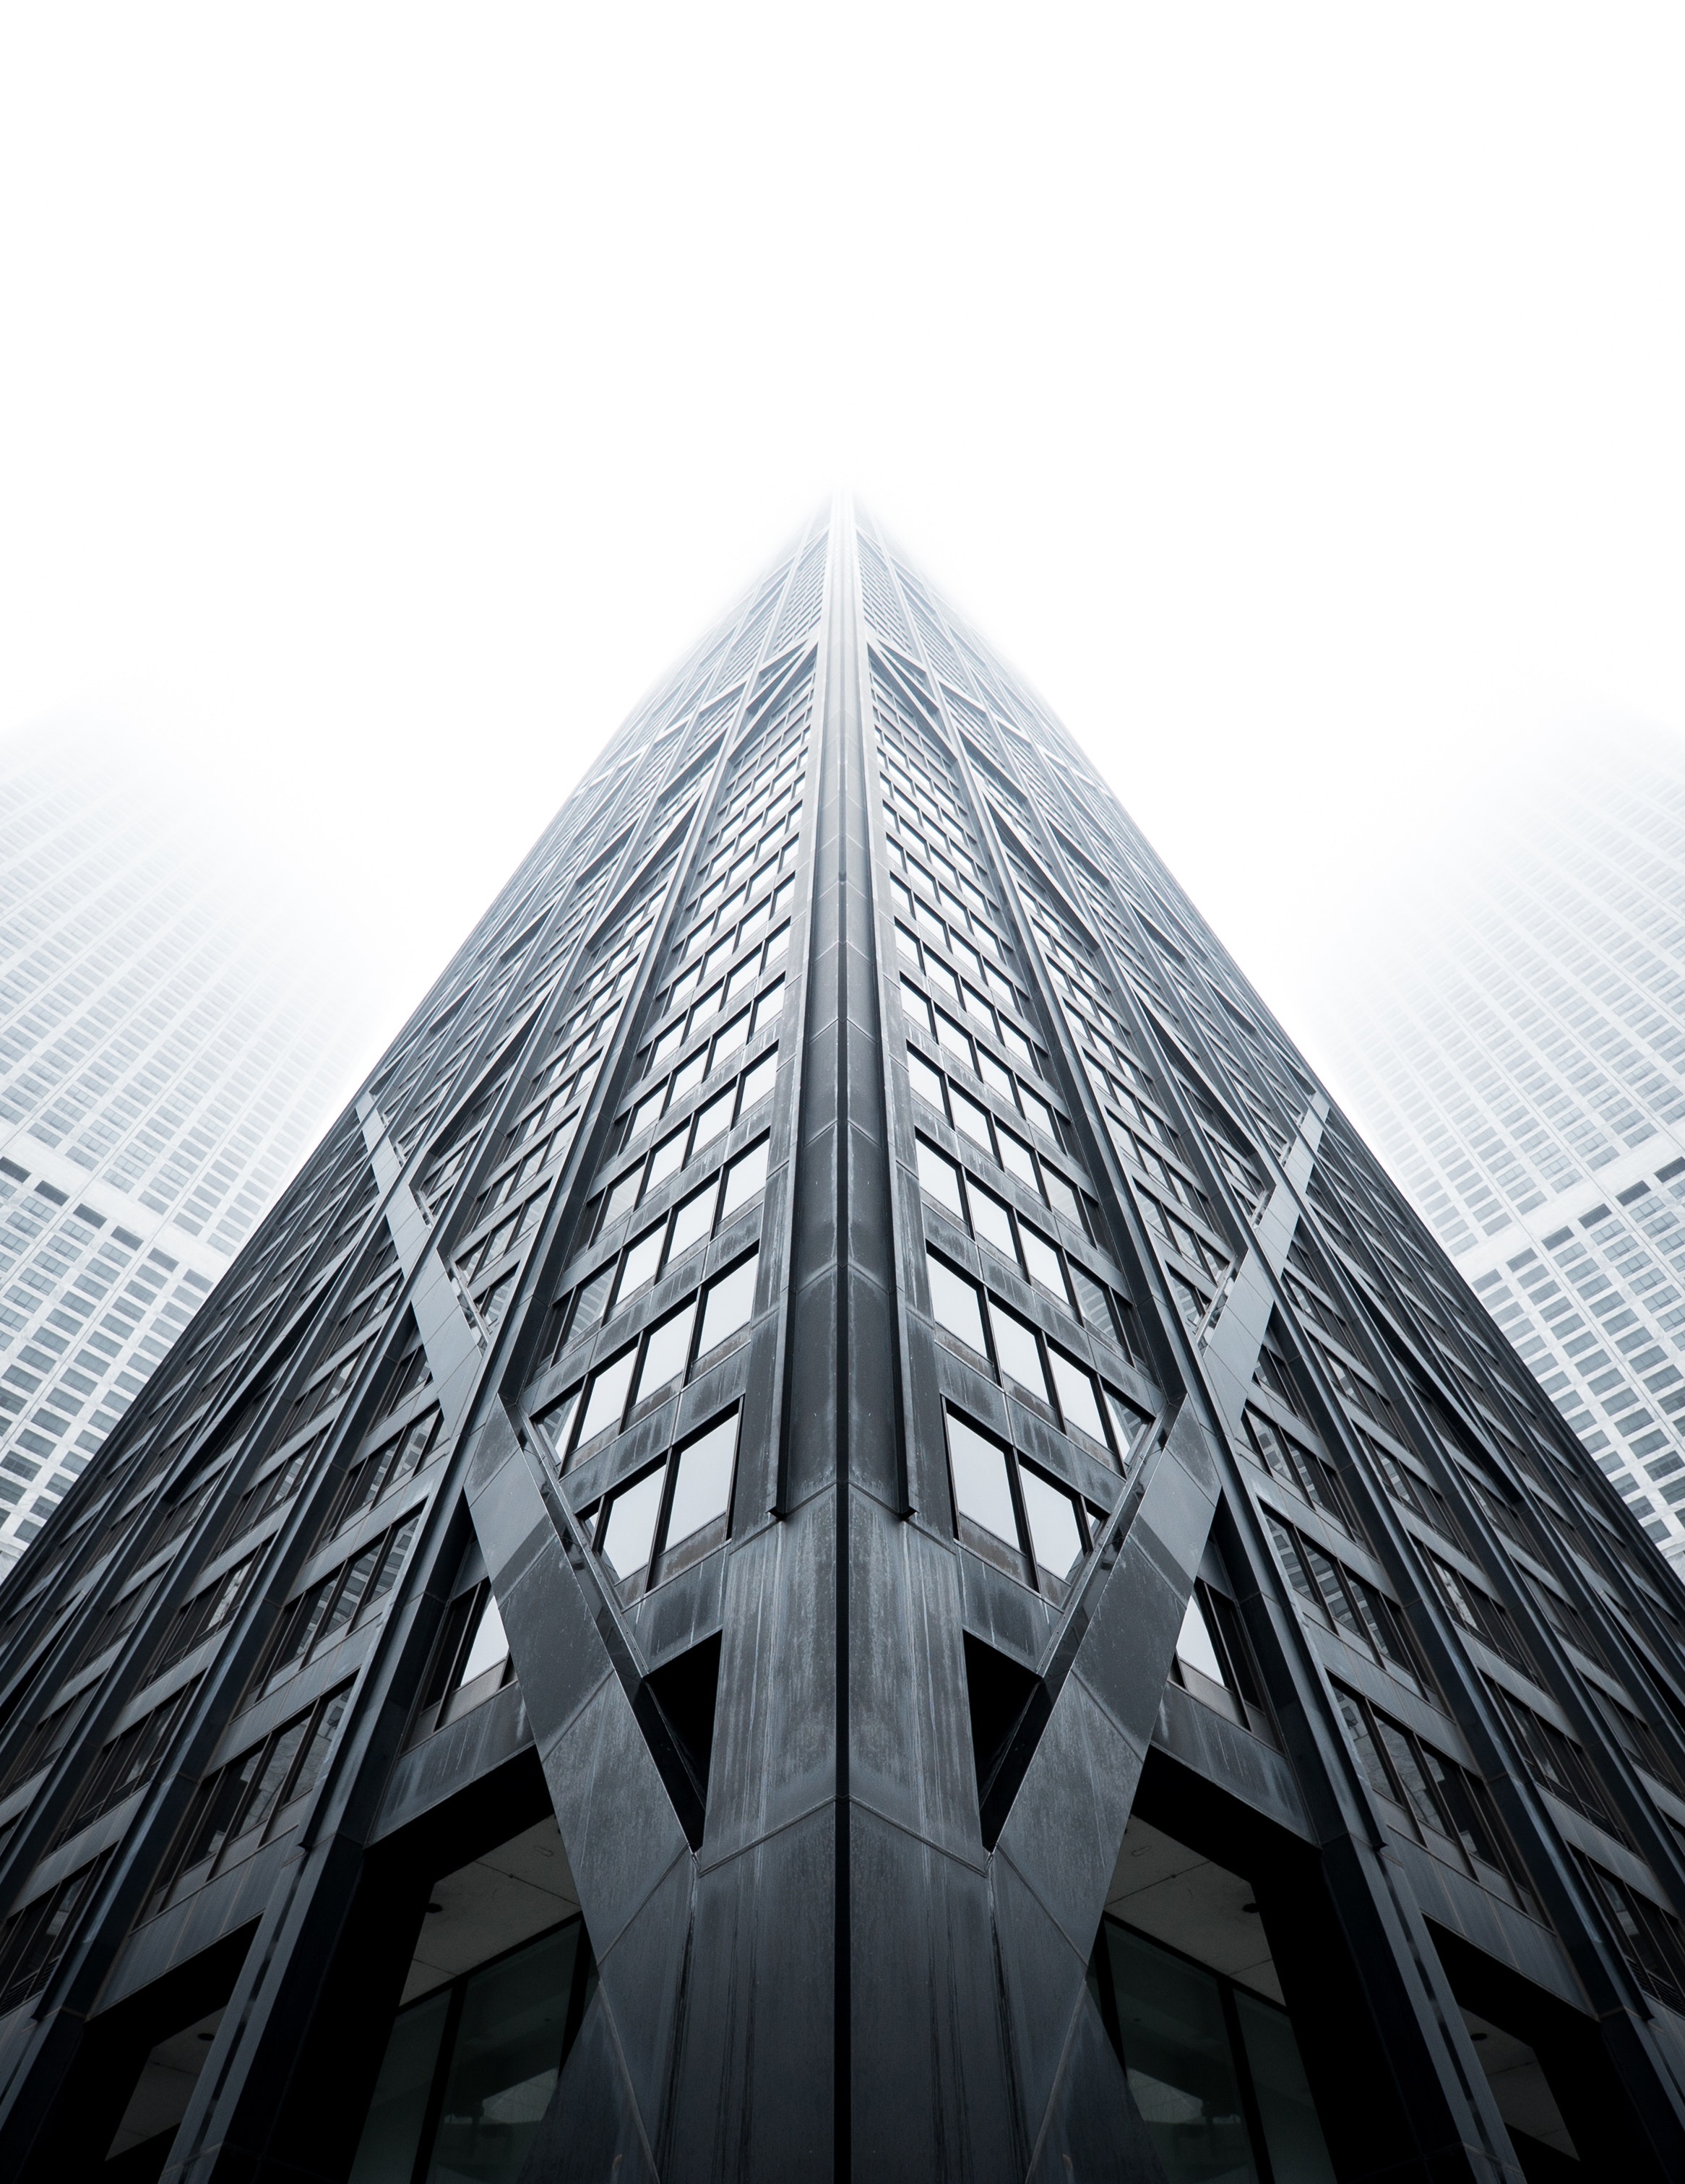
architecture, white, sky, urban area, skyscraper, black and white, daytime, line, symmetry, monochrome, monochrome photography, building, tower block, city, metropolitan area, design, reflection, tower, metropolis, tree, facade, photography, stock photography, cloud, commercial building, glass, world, headquarters, style